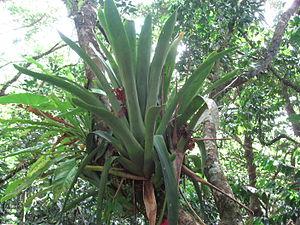
Glomeropitcairnia est un genre de la famille des Bromeliaceae. Ce genre contient 2 espèces à l'heure actuelle.
Le tableau suivant représente une liste des espèces de Bromeliaceae originaires des Petites Antilles. Cette liste n'est que partielle, elle est centrée sur la Martinique, la Guadeloupe et Sainte-Lucie.
Glomeropitcairnia penduliflora, appelée parfois « Ananas sauvage », est une plante épiphyte de la famille des Bromeliaceae que l'on rencontre dans les Antilles. Il est nommé « Ananas bois » et en créole « Zananas mawon » dans les Antilles Françaises.